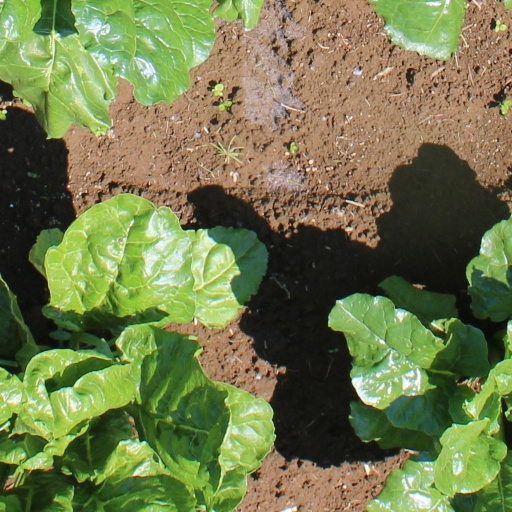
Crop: sugar beet